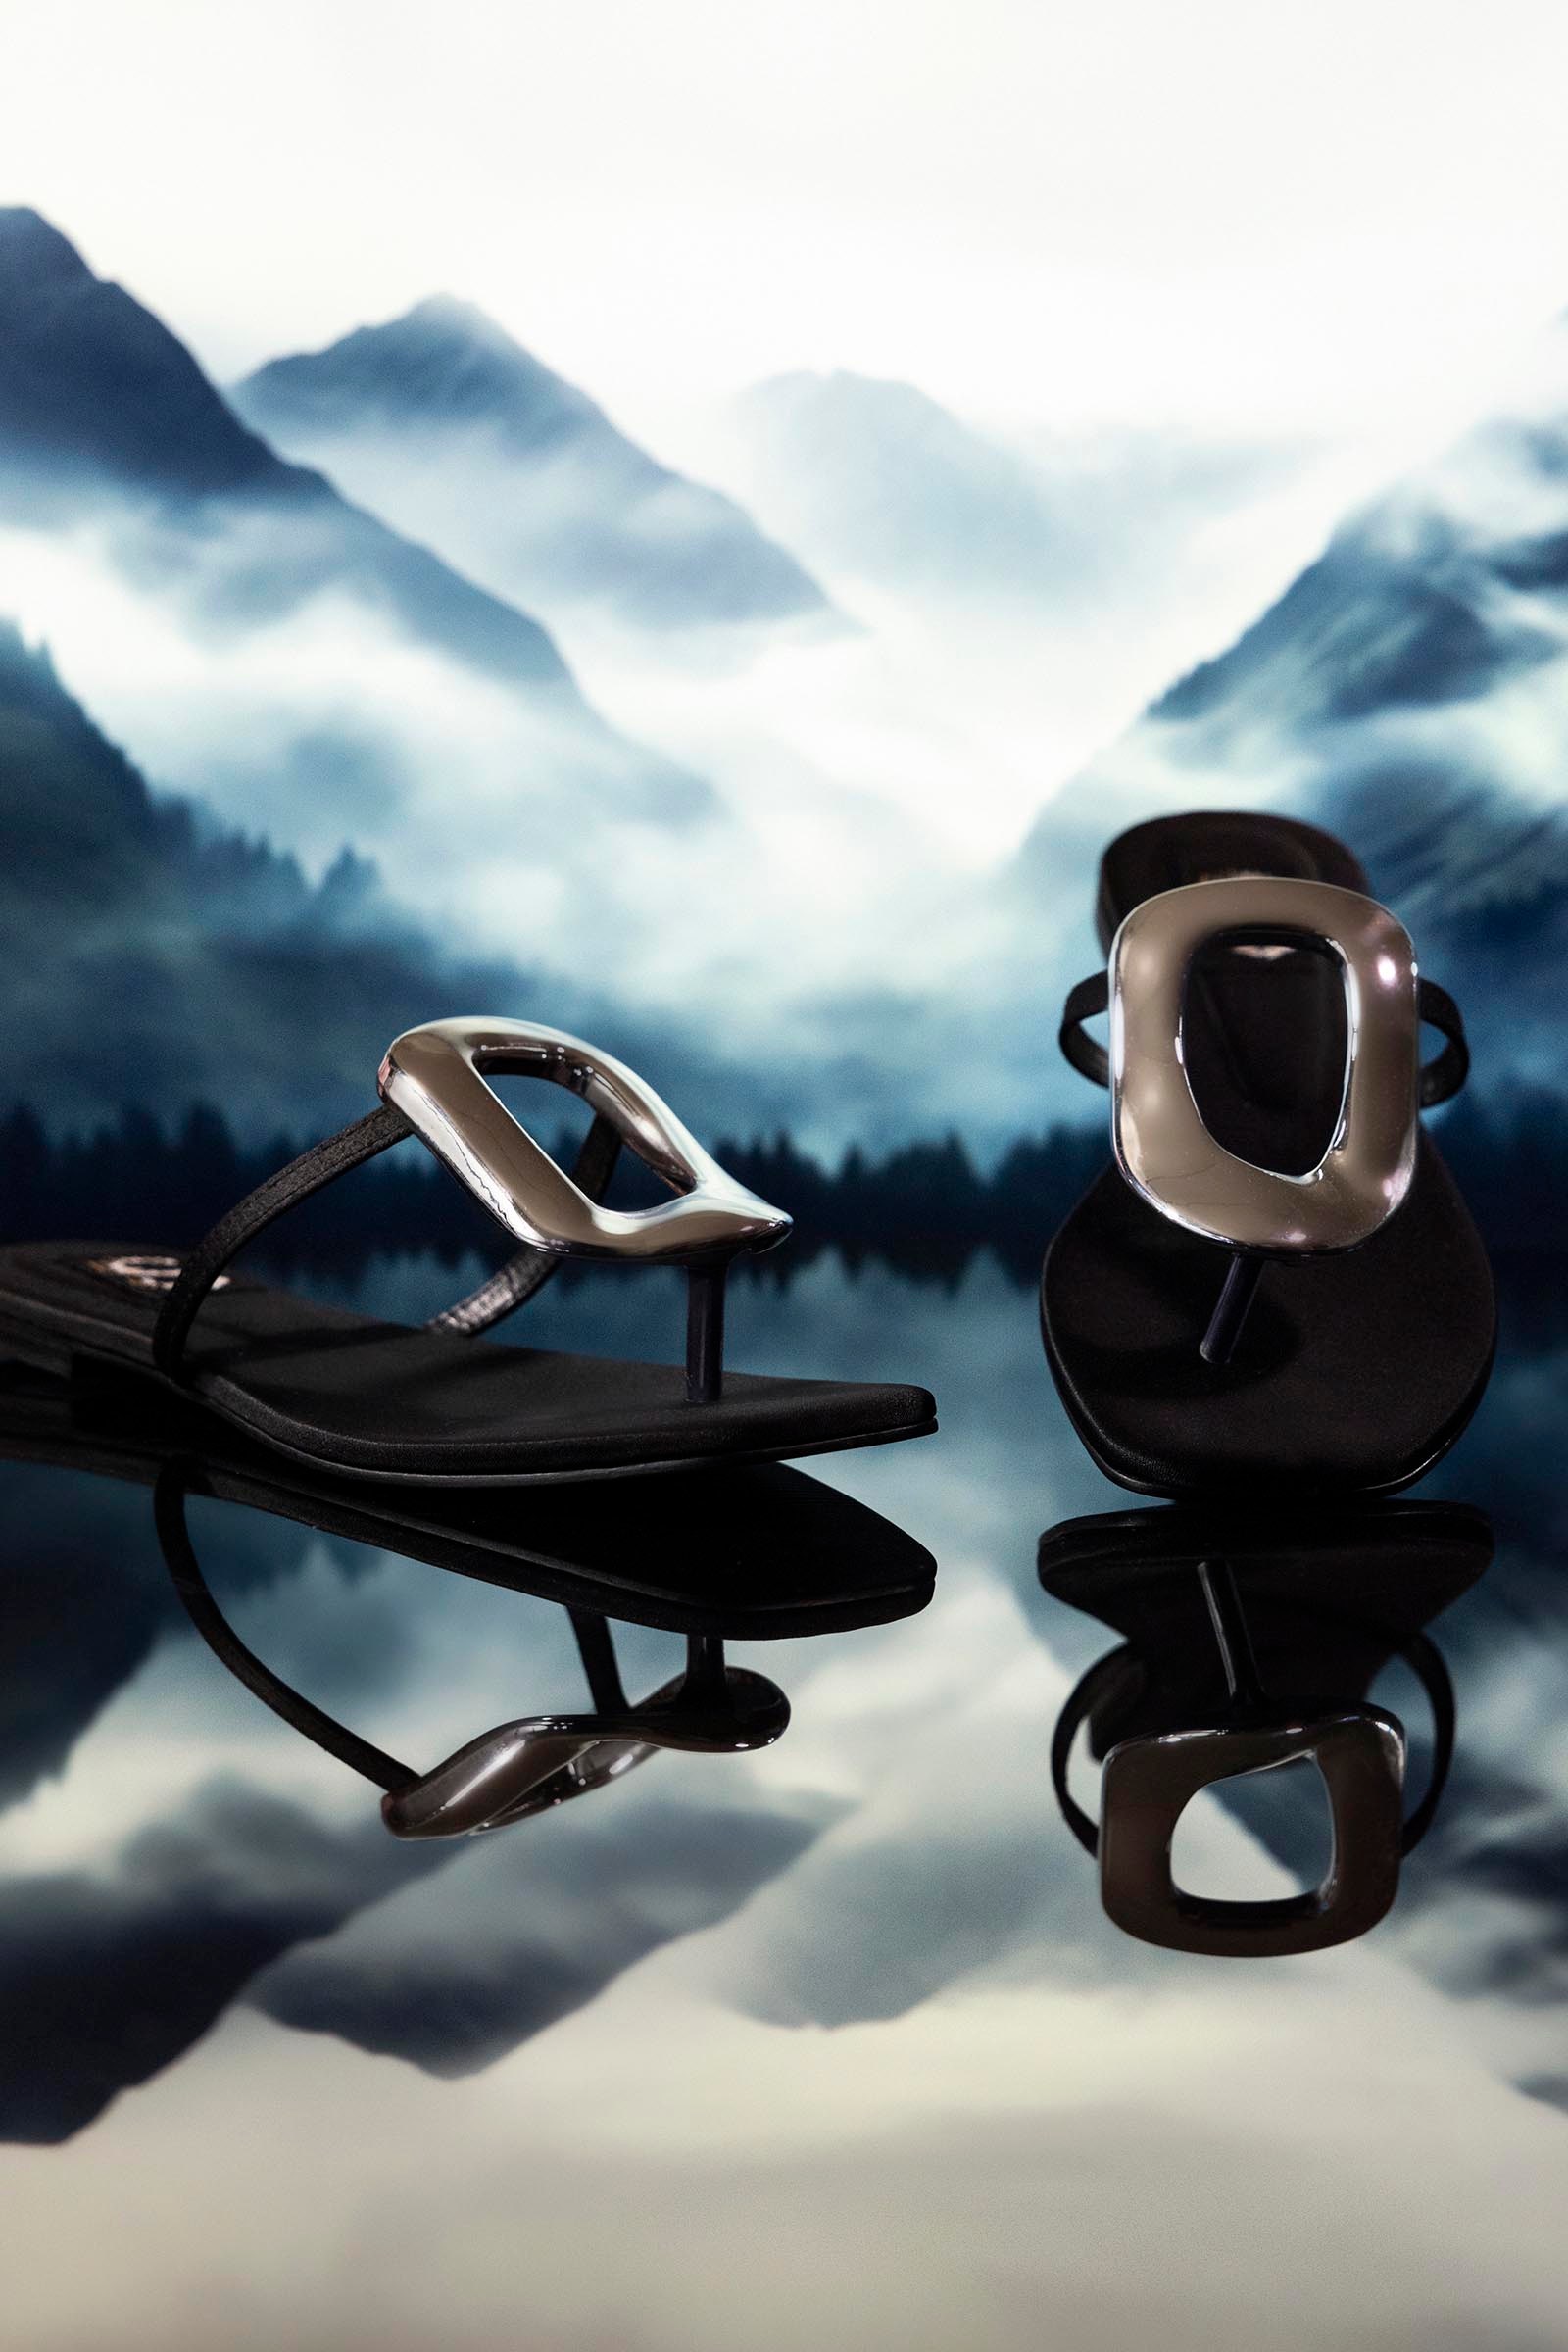
black silver sandal